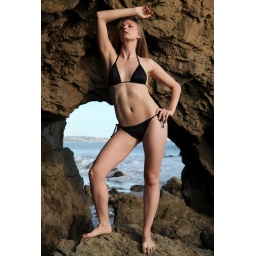
Photoshoot of a pretty model with long blonde hair and blue eyes in a black bikini.